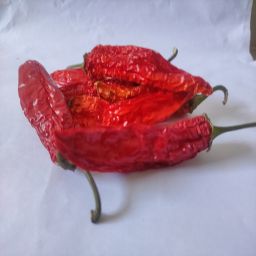
Crop: New Mexico Green Chile
Quality: Dried